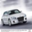
Label: automobile